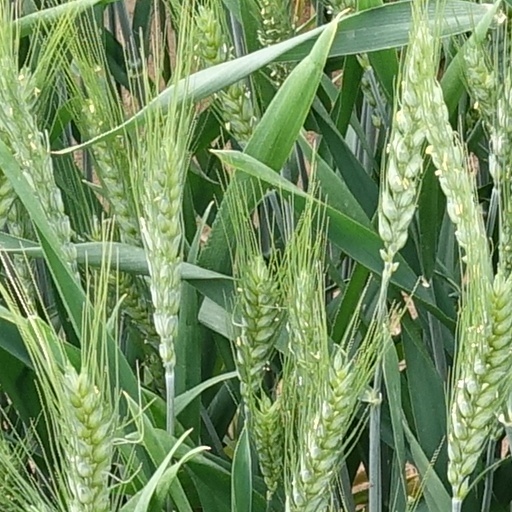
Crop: wheat